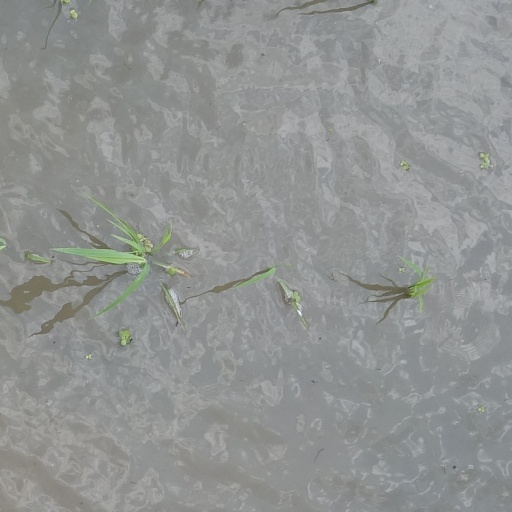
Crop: rice